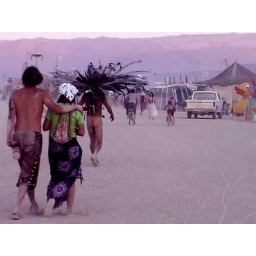
people in the black rock city burningman